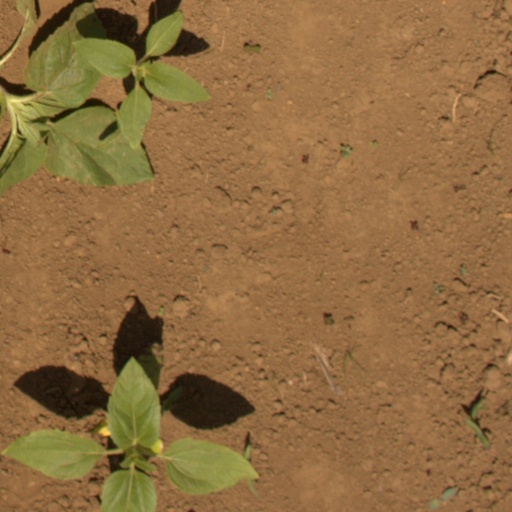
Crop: Jerusalem artichoke